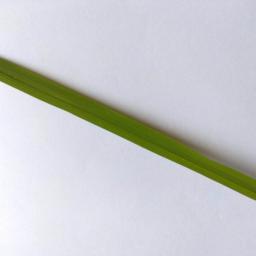
Label: Rice___Healthy